Cybinka

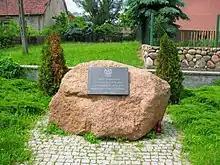
A memorial stone dedicated to the veterans of the fight for Poland's freedom and independence

From 1815 Ziebingen was part of the Prussian province of Brandenburg. Ziebingen was devastated in the course of the Vistula–Oder Offensive of the Red Army on 4 February 1945. The Finckenstein castle survived the war, but burnt down completely in 1973. After Nazi Germany's defeat in World War II right-bank Lubusz Land (portion situated east of the Oder River) became again part of Poland, although with a Soviet-installed communist regime, which stayed in power until the Fall of Communism in the 1980s. The town's population was expelled in totality.